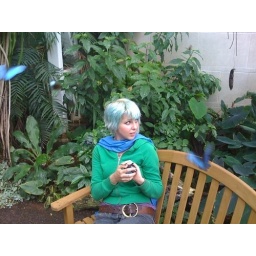
butterfly house at Faust garden in MO